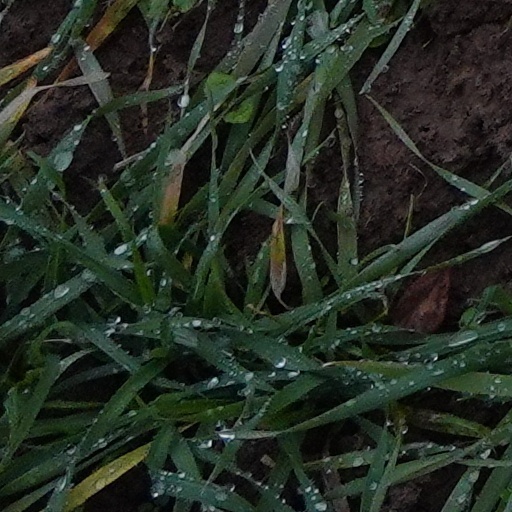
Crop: wheat